Priyasakhi

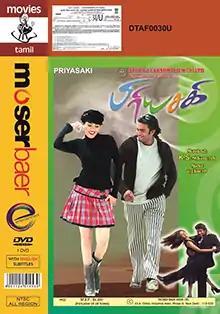
DVD cover

Priyasakhi is a 2005 Indian Tamil-language romance film directed by K. S. Adhiyaman and produced by P. L. Thenappan. The film stars Madhavan and Sadha in the titular roles, while Aishwarya, Ramesh Khanna, Manobala and Kovai Sarala feature in supporting roles. The film is a contemporary Indian take on life and pregnancy topics. The film is a remake of the long-delayed Bollywood film "Shaadi Karke Phas Gaya Yaar" (Also directed by Adhiyaman), starring Salman Khan and Shilpa Shetty, which was released on 4 August 2006, one year after "Priyasakhi". Production began in December 2004 and the film was released on 22 July 2005.